Bellaire High School (Texas)

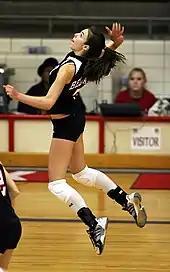
Elizabeth Grubb, a girls volleyball player at Bellaire High School (2007)

Bellaire's main athletic rival is Lamar High School.